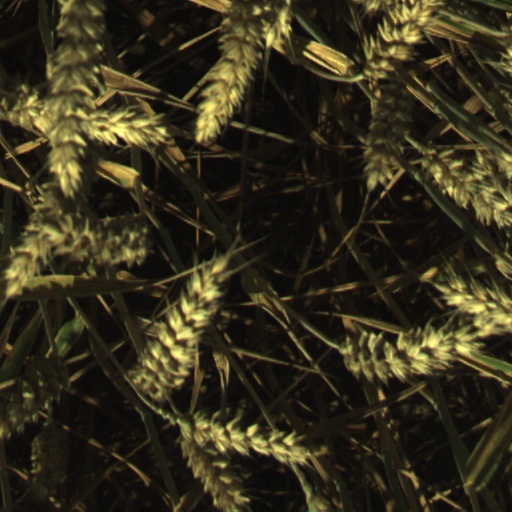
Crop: wheat